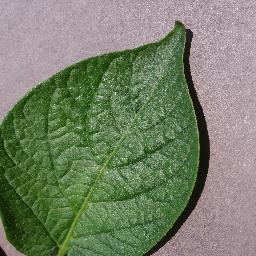
Label: Potato___healthy